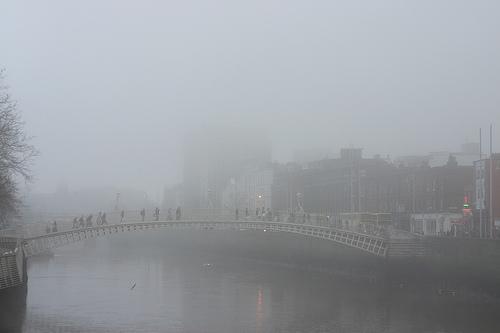
Weather: foggy or hazy